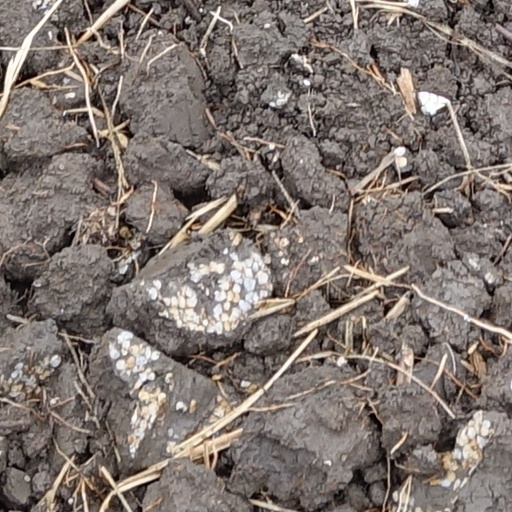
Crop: wheat